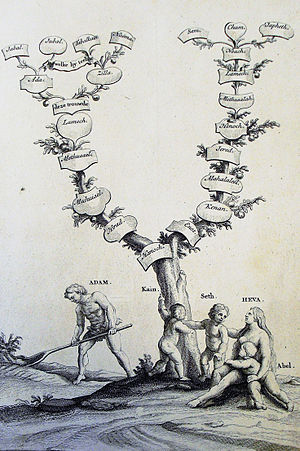
Jesu slægt / Slægtslinje i Lukasevangeliet
Illustration af de første slægtled fra Adam og Eva.
Jesu slægt er beskrevet i to slægtbøger i Det nye testamente; det ene i Matthæusevangeliet kap. 1 vers 1-17 og det andre i Lukasevangeliet kap. 3, vers 23-38. Disse føjer sig i rækken af flere slægtsregistre i Bibelen, hovedsagelig i Det gamle testamente.